Water security

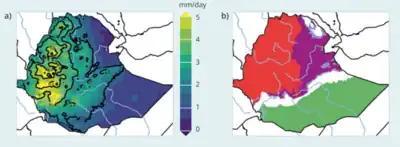
Rainfall regimes vary across Ethiopia. Left figure: Annual average rainfall in mm/day with the interquartile range (25th–75th) of monthly rainfall in mm/day indicated by black contours (1981–2020). Right figure: Three rainfall zones in Ethiopia with different seasonal rainfall patterns. The green zone has two separate rainy seasons, and the red zone has a single peak in rainfall in Jun to September.

There is no single way to measure water security. There are no standard indicators to measure water security. That is because it is a concept that focuses on outcomes. The outcomes that are regard as important can change depending on the context and stakeholders.